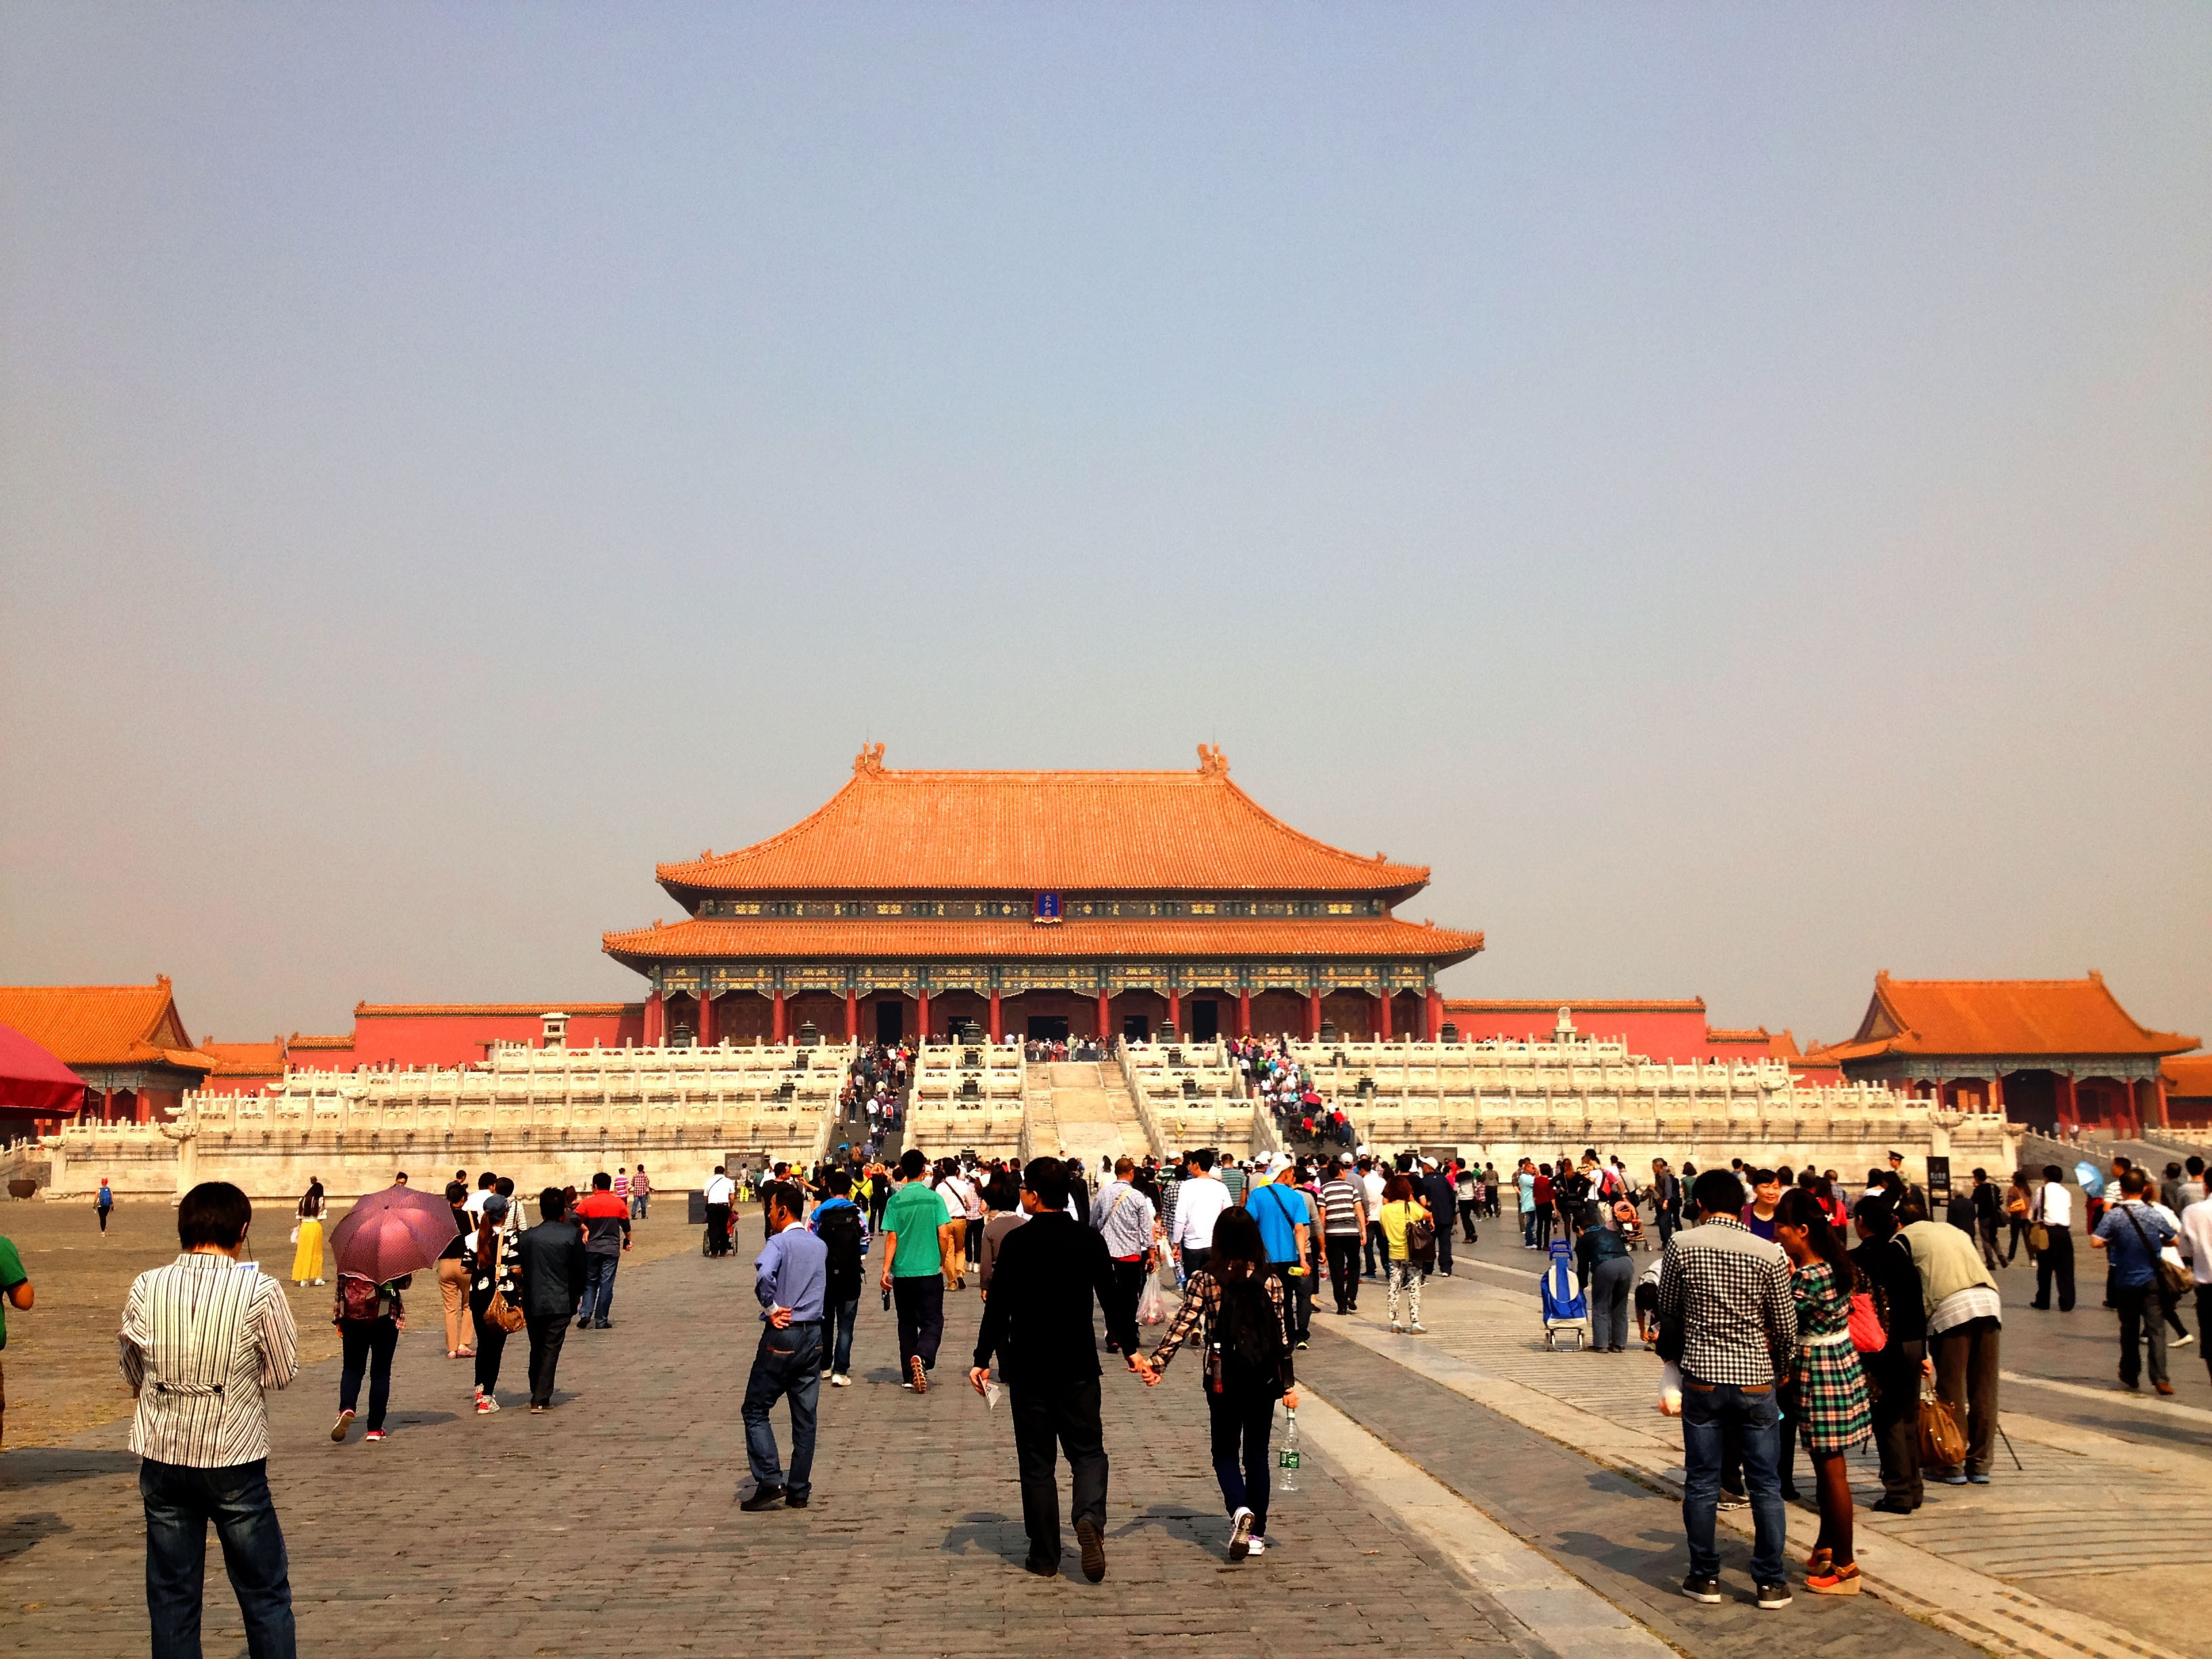
architecture, structure, building, palace, travel, construction, asia, landmark, exterior, tourism, place of worship, engineering, design, temple, beijing, forbidden, pavilion, shrine, imperial, china, architectural, architecture design, hindu temple, forbidden palace